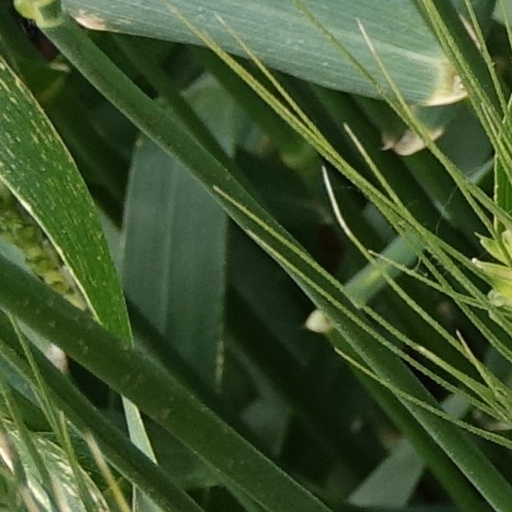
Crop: wheat